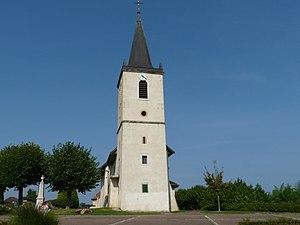
Maxilly-sur-léman
Maxilly-sur-Léman se trouve à 3 km à l'est de la ville d'Évian-les-Bains, dans le département de la Haute-Savoie, en région Auvergne-Rhône-Alpes.
L'église Sainte-Marie-Madeleine de Maxilly-sur-Léman est une église catholique française, située dans le département de la Haute-Savoie, dans la commune de Maxilly-sur-Léman.